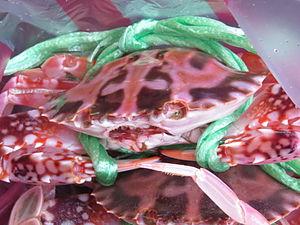
Charybdis est un genre de crabe de la famille des Portunidae. Son nom provient du monstre marin mythologique Charybde.